Alternative giving

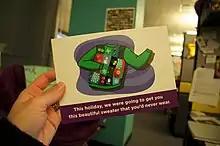
A charity gift card, describing its donation as an alternative to a "sweater you'd never wear"

Alternative giving is a form of gift giving in which the giver makes a donation to a charitable organization on the gift recipient's behalf, rather than giving them an item. The idea of giving something to one person by paying another was applied by Benjamin Franklin as a "trick ... for doing a deal of good with a little money", which came to be known as "pay it forward". This form of giving is often used as an alternative to consumerism and to mitigate the impact of gift-giving on the environment.